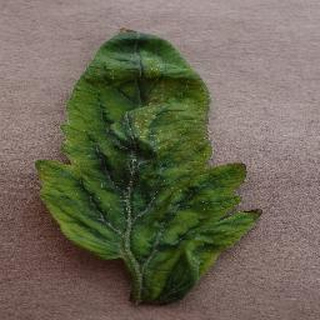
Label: tomato_yellow_leaf_curl_virus